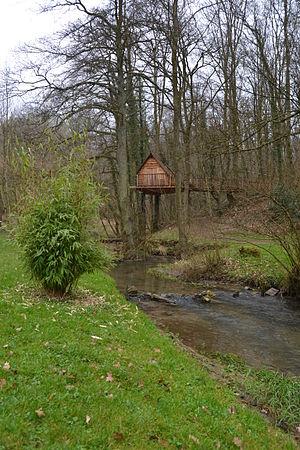
La cabane de Diego (www.moulin-de-lisogne.be)
Lisogne est une section de la ville belge de Dinant située en Région wallonne dans la province de Namur.